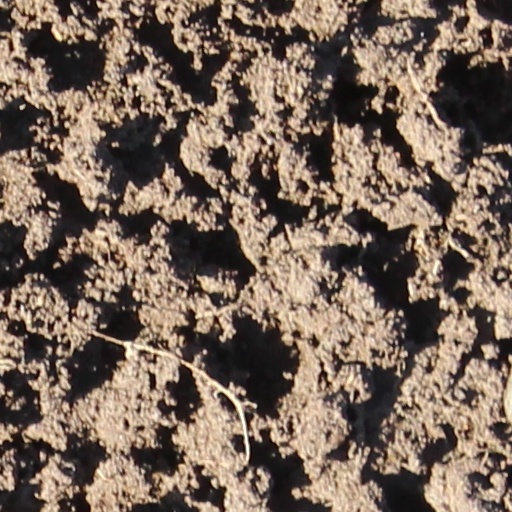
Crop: wheat